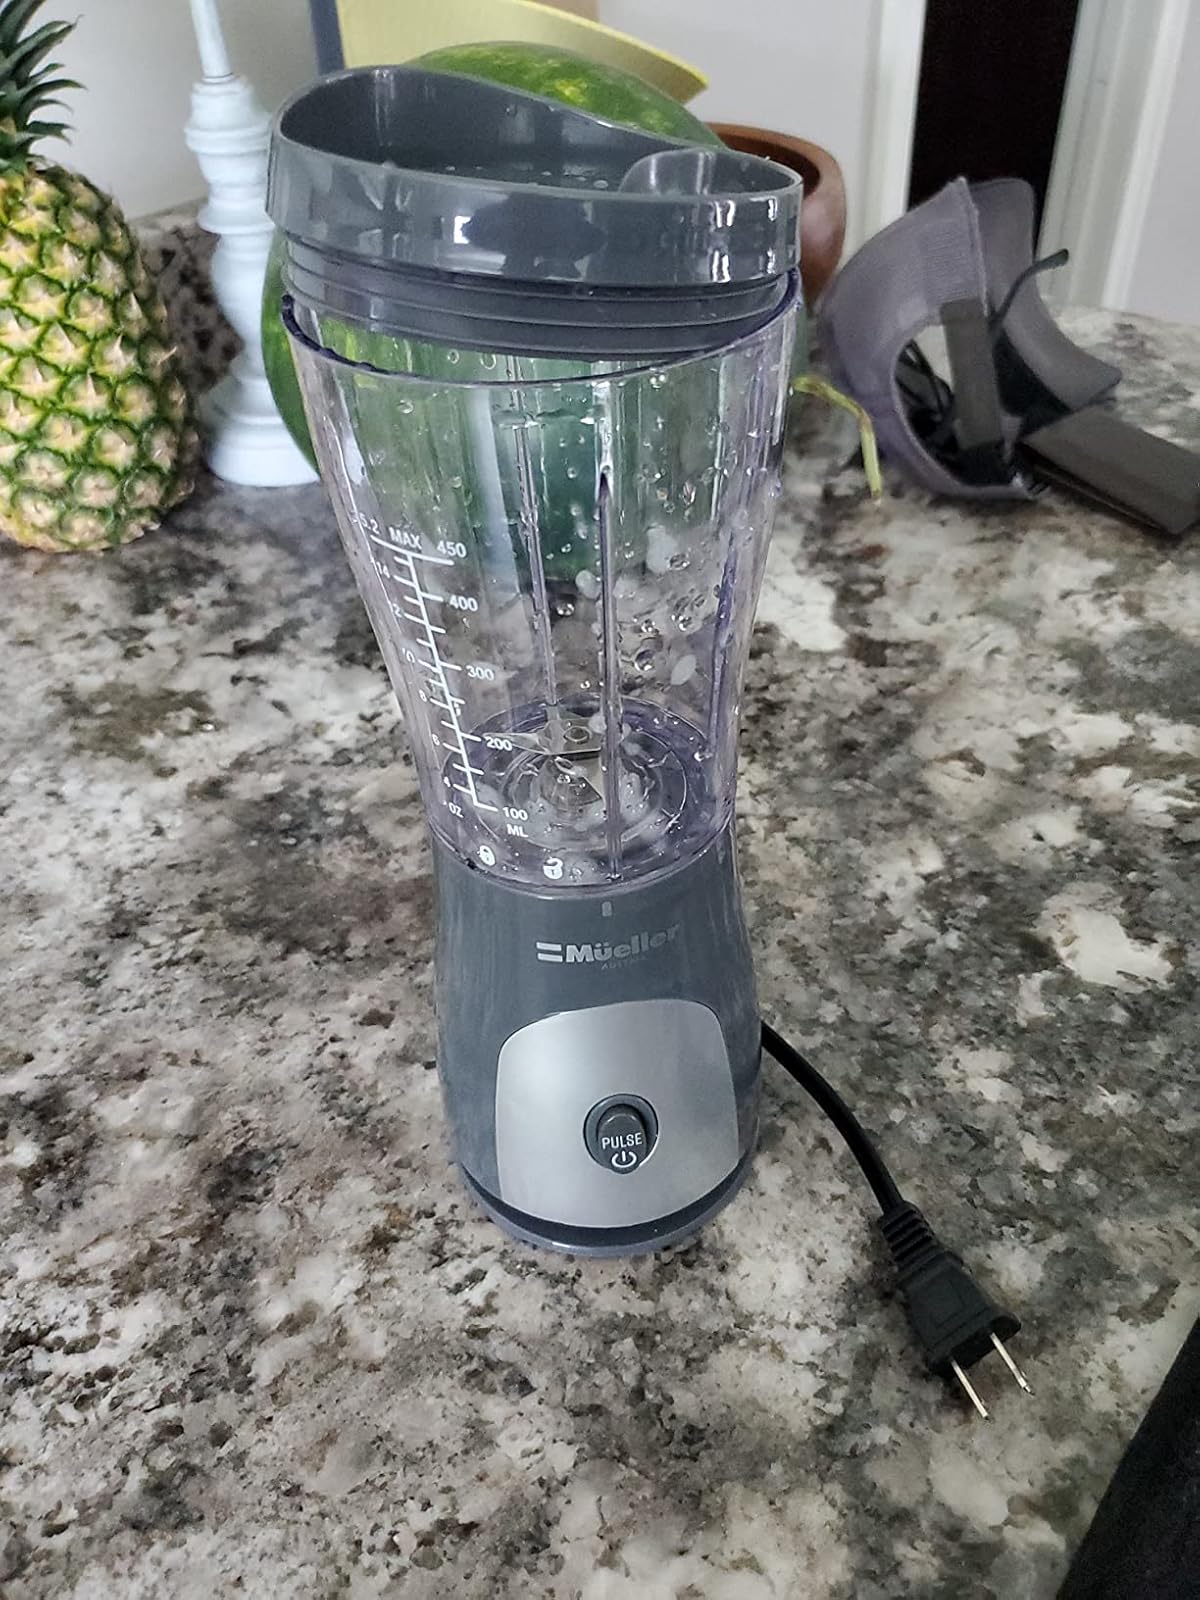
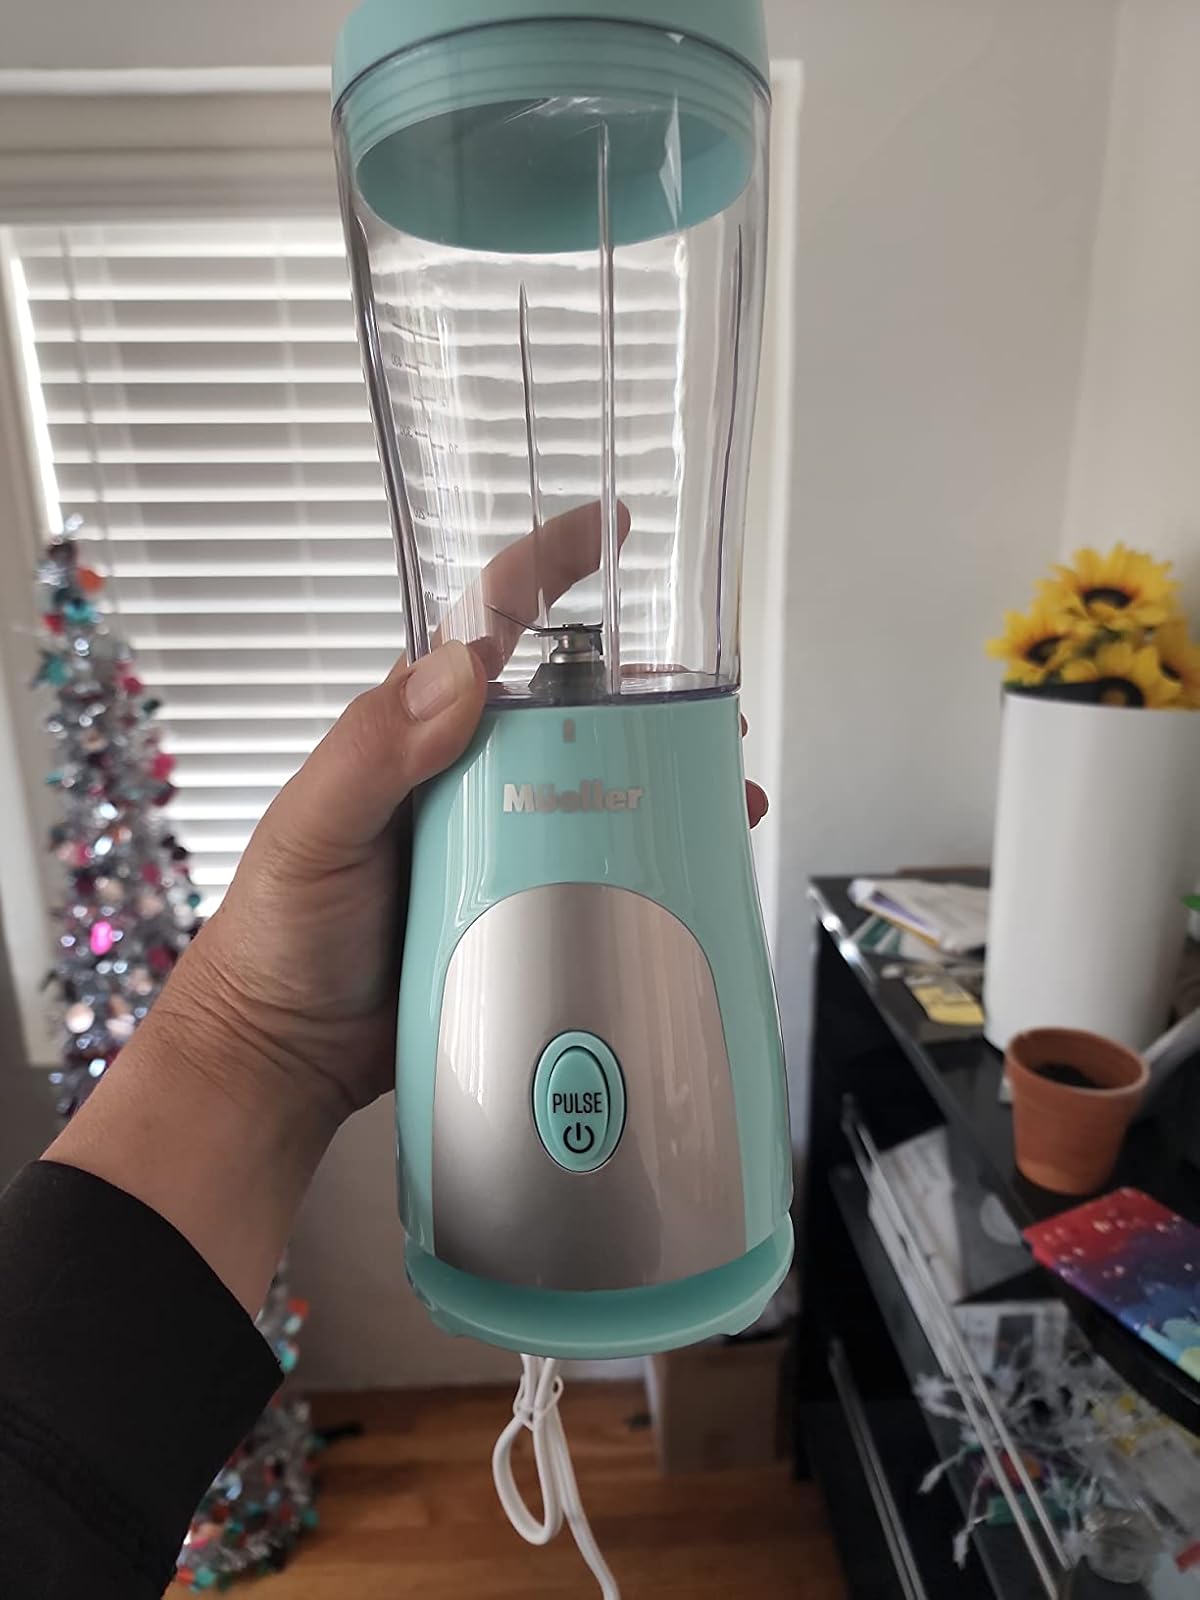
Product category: items_blender
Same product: no